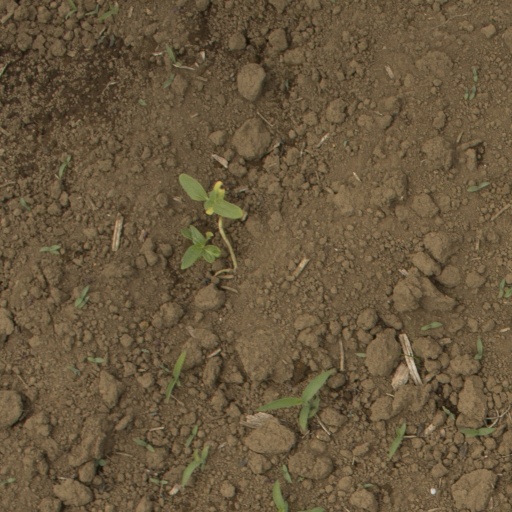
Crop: Jerusalem artichoke